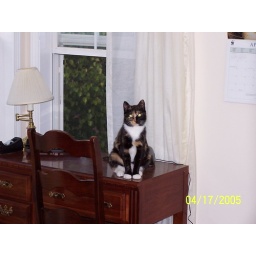
Perching on a desk in the spare bedroom